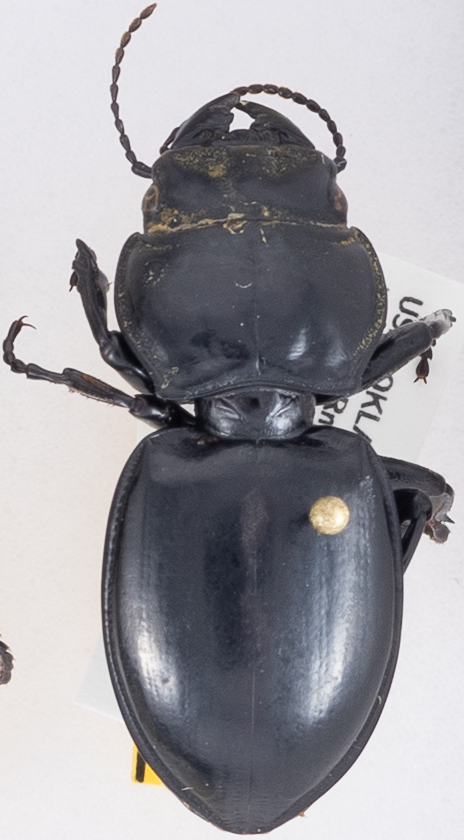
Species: Pasimachus californicus
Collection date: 2018-07-11
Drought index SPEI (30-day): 0.26
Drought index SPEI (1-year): -0.926
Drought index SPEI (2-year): -0.8